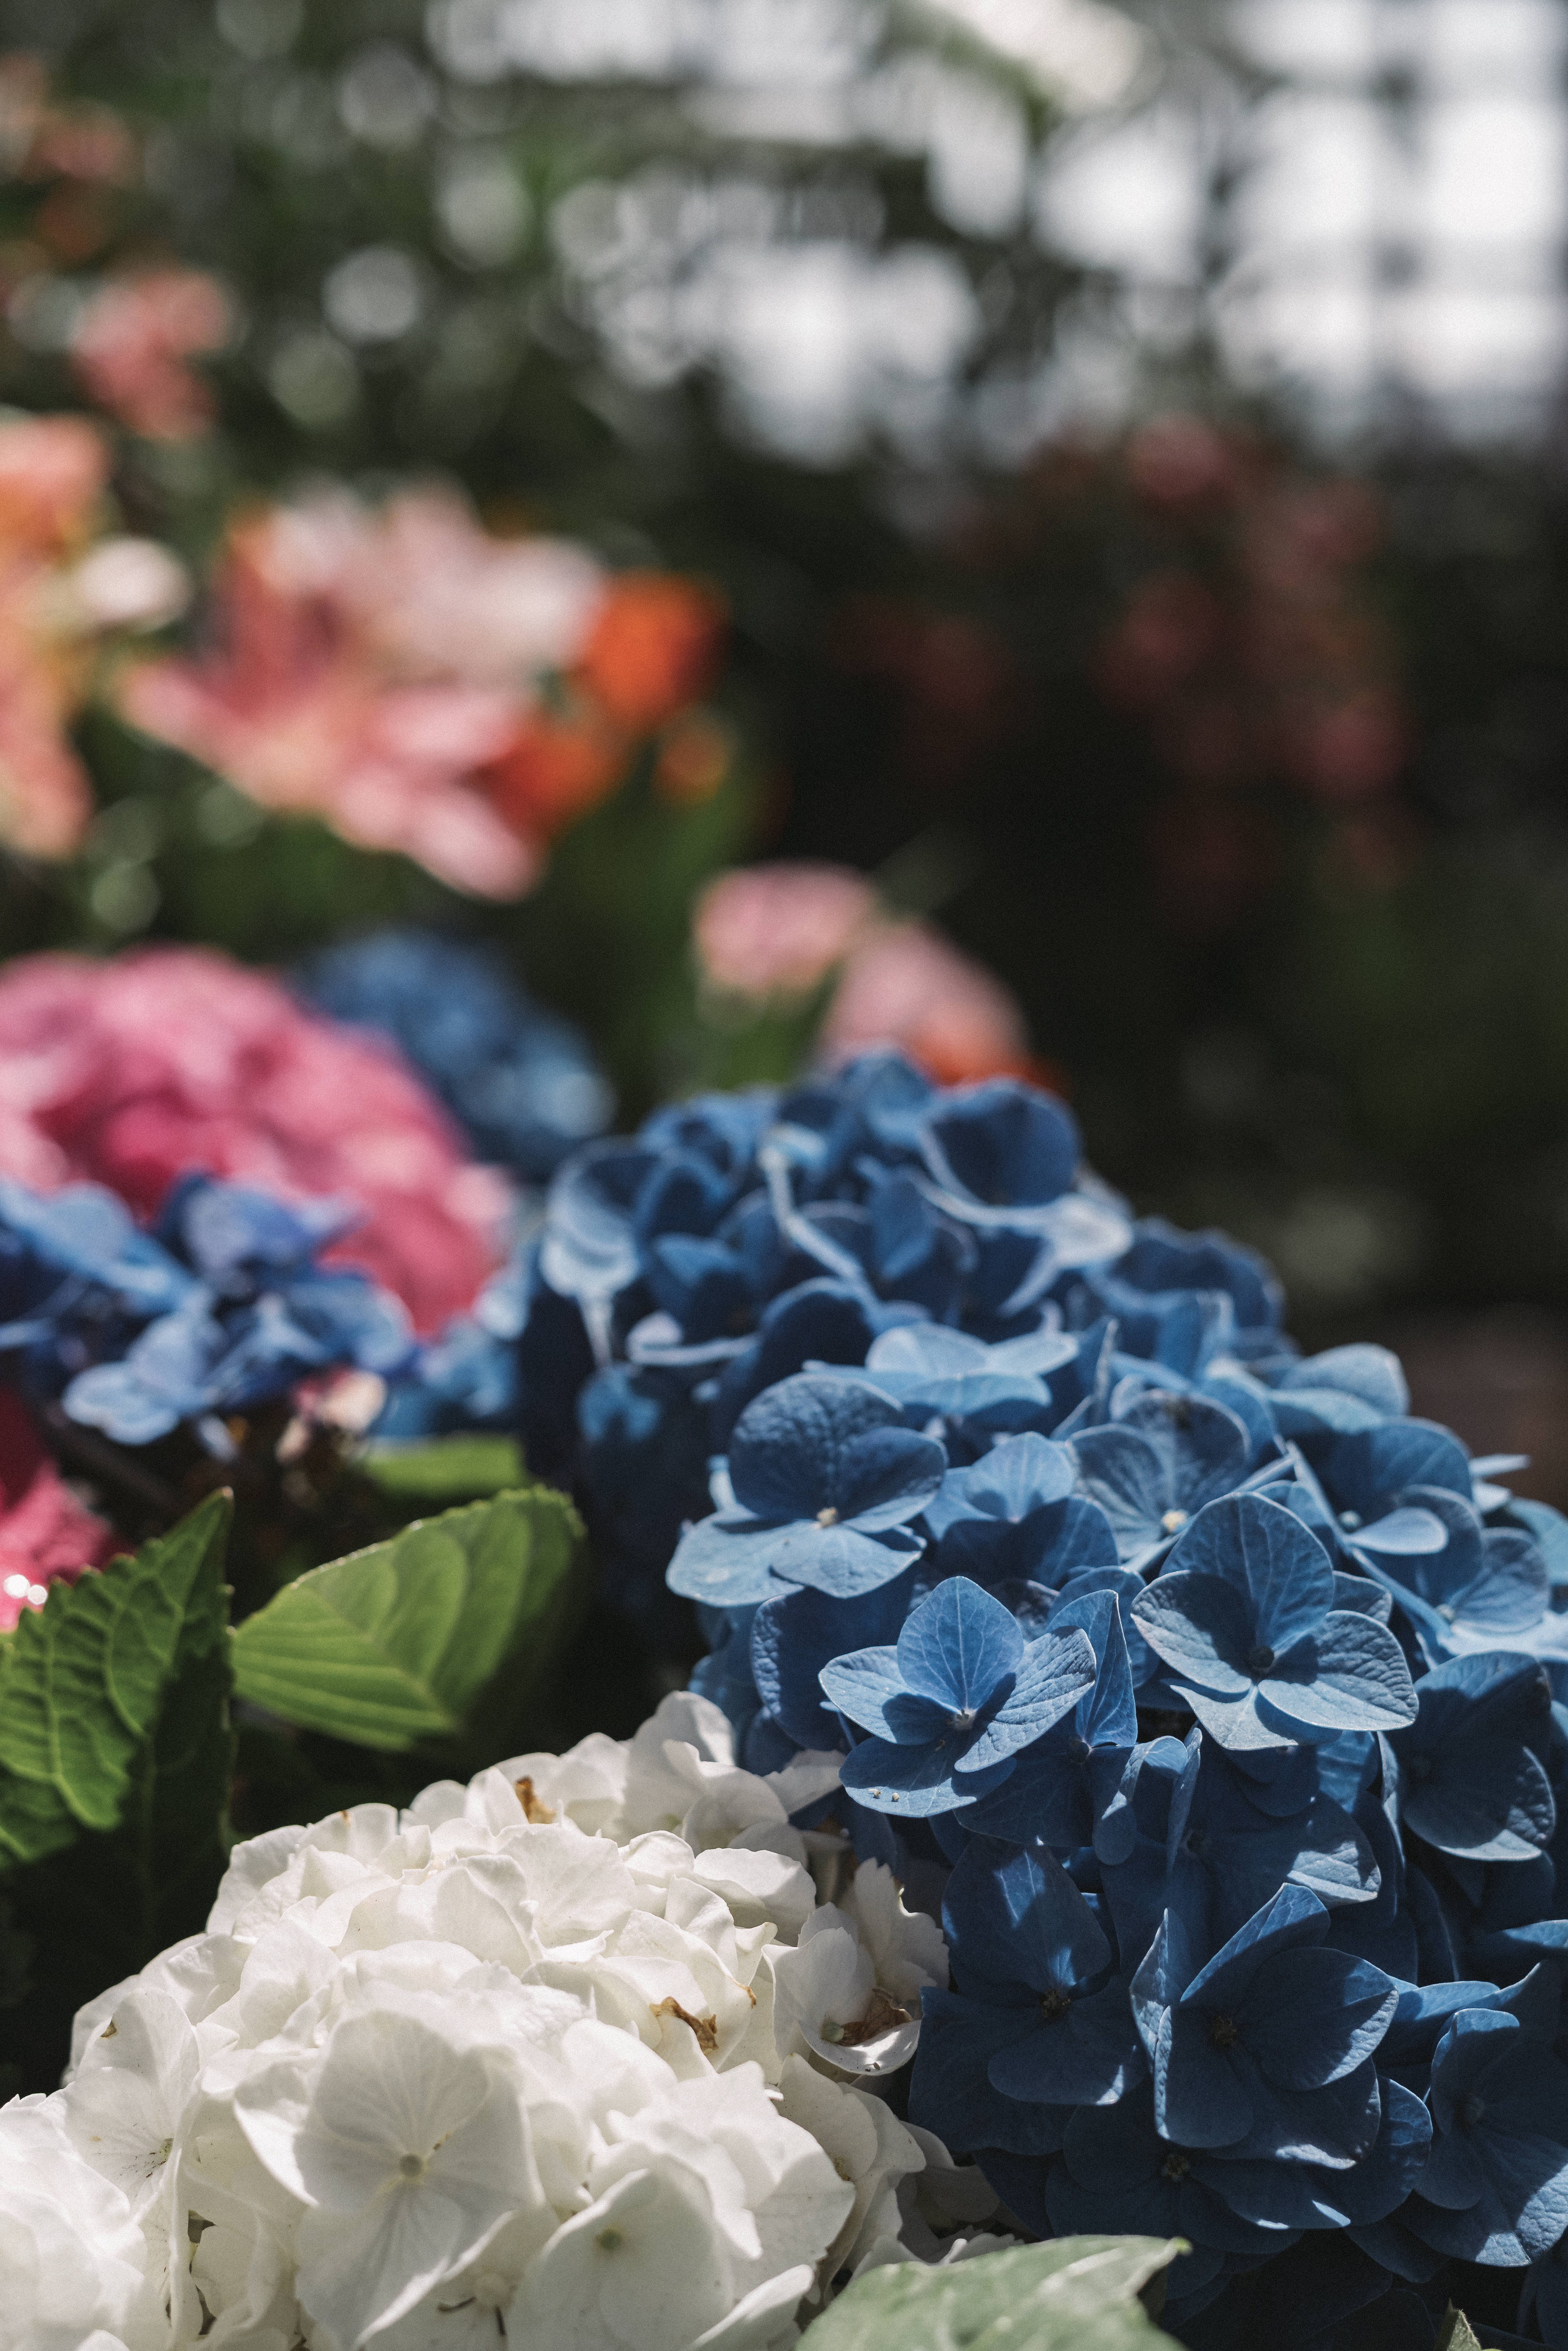
blue, flower, plant, botany, petal, hydrangea, hydrangeaceae, flowering plant, photography, garden roses, cornales, floristry, floral design, annual plant, rose